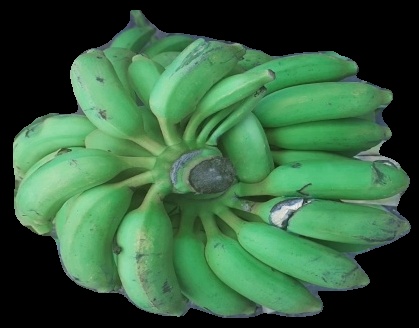
Variety: elakki-bale
Grade: grade2